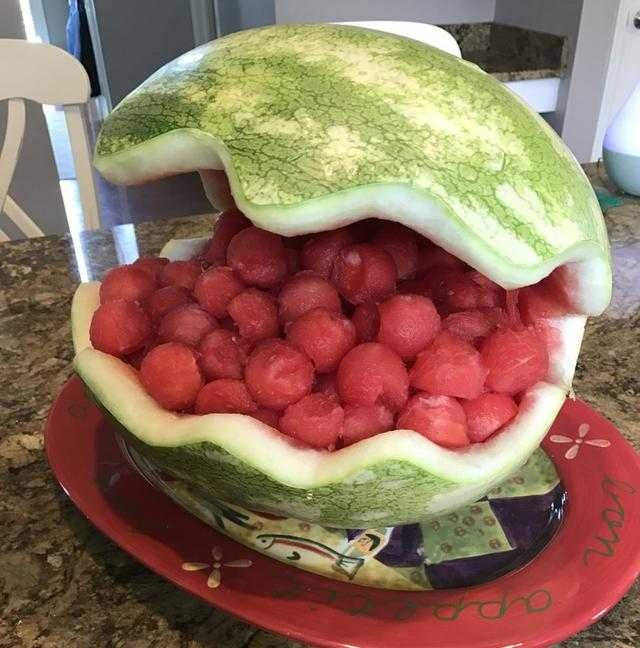
Label: Watermelon